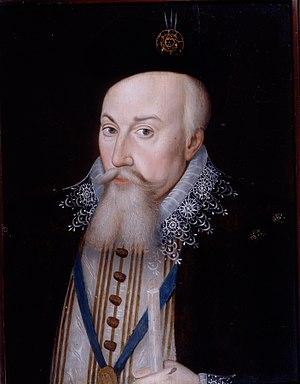
William Segar est un peintre de cour, portraitiste et officier d'armes à la cour d'Élisabeth Ire d'Angleterre; Il est nommé principal roi d'armes de la jarretière sous Jacques I.
My Ladye Nevells Booke est une compilation manuscrite de pièces pour clavier du compositeur anglais William Byrd, et l'un des recueils les plus importants de la musique de la Renaissance anglaise, comprenant des pièces caractéristiques et célèbres comme Sellinger's Round et All in a Garden Green.